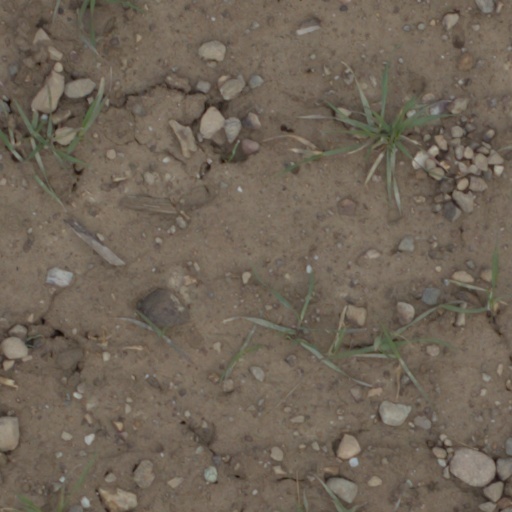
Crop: wheat